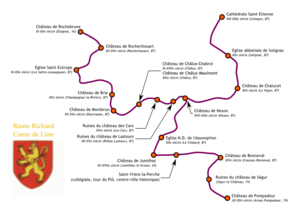
Plan de la route Richard Coeur de Lion (France)
La route Richard-Cœur-de-Lion est un itinéraire touristique à 3 branches, situé aux confins du Périgord et du Limousin. La première branche part de Rochebrune, la seconde de Pompadour et la troisième de Limoges. Elles se rejoignent en un point central à Nexon. Elle permet de découvrir 23 sites et monuments ainsi que des paysages remarquables et de nombreuses autres richesses de ce territoire. Elle passe par Châlus, où est mort Richard Cœur de Lion en 1199, d’où le nom donné à cet itinéraire.